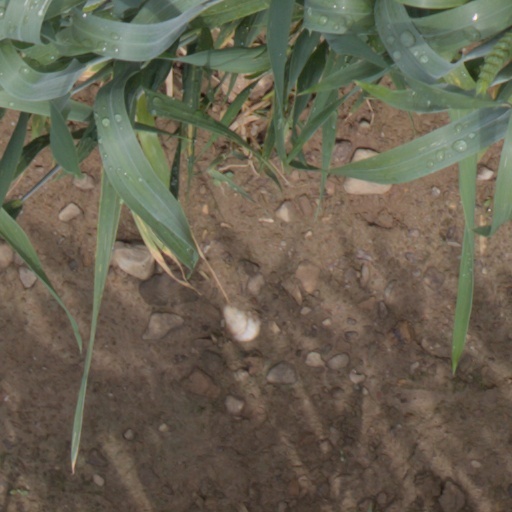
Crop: wheat